Wade Nichols

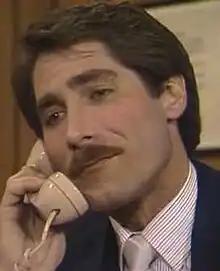
Nichols on "The Edge of Night", January 1980

Dennis Posa (October 28, 1946 – January 28, 1985), also known by the performing names of Wade Nichols and Dennis Parker, was an American actor and singer, who started his career in adult films.